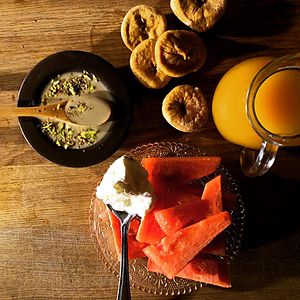
Suhoor
Et eksempel på   suhoor  fra Jordan
Suhoor, Sahūr eller Sahoor er det måltid, der indtages tidligt om morgenen af muslimer inden faste, før daggry under eller uden for den islamiske måned Ramadan. Måltidet spises før fajr-bøn. Det tilsvarende måltid efter solnedgang kaldes iftar.